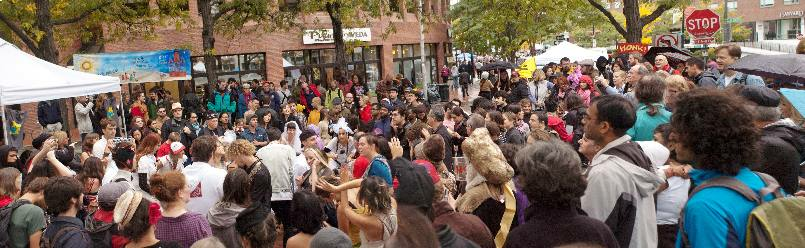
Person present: Yes